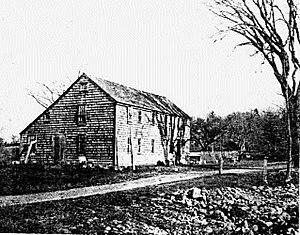
Une maison saltbox est un bâtiment typique de l’architecture coloniale américaine qui possède un long toit à deux versants dont la pente s’abaisse à l’arrière. Il s’agit généralement d’une maison à charpente de bois. Elle n’a qu’un étage sur la façade arrière et deux sur la façade avant. La façade avant plate et la cheminée centrale sont deux caractéristiques auxquelles on reconnaît une saltbox ; mais l’asymétrie des façades, ainsi que la toiture longue et basse à l’arrière, sont les deux particularités les plus marquantes. Le nom de ce type de bâtiment provient de sa ressemblance avec les boîtes en bois avec un couvercle dans lesquelles on conservait jadis le sel.